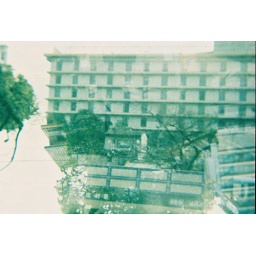
A double exposure of some apartment buildings in Kyoto. Taken from the window of a coach if I remember rightly.